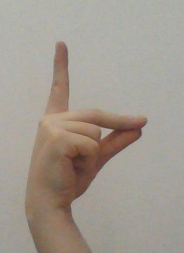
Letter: ta